Slavery in New France

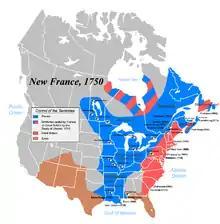
New France, 1750

The process of integration was often cruel and life-threatening and included acts such as the cutting off of fingers or other extremities, nails being torn out, nose cropping, and beatings. The ritual of captive integration was a public affair, which involved all sections of Indigenous society, including women and children, whose participation was particularly poignant in solidifying the status of the slave, often a captured male warrior, in his new community. Those surviving being beaten and marked would then undergo humiliating acts, such as undressing and forced singing, to erase former identities further before they were reintegrated into their new community or were ritually tortured and executed. Once part of the community, captives served distinct social functions within it. Generally, slaves were not typically seen as freely-transferable property and trade goods as traditionally seen in modes of chattel slavery. Instead, slaves were intended to serve the social role of a lost community member: when one member would be murdered or taken from the community, a captive would be provided to take that member's place and assume their roles. That often meant that the position of the slave was gendered in a way that pushed men to take on traditionally-female tasks, such as serving meals, providing farm labor, preparing skins, and carrying packs when hunting. Female captives were often used as secondary "chore" wives, who were used for routine household acts as well as providing reproductive labour.